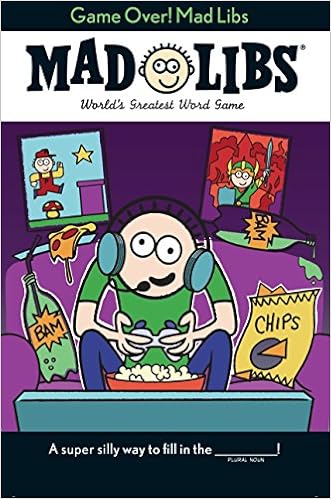
Game Over! Mad Libs: World's Greatest Word Game
Category: Books
About the Author Brandon T. Snider is a gamer and the author of many books for children. He lives in New York City.
Features: Mad Libs is the world’s greatest word game and the perfect gift or activity for anyone who likes to laugh! Write in the missing words on each page to create your own hilariously funny stories all about gaming! | Oh no! My Xbox has the red ring of NOUN! With 21 “fill-in-the-blank” stories about ridiculous Minecraft worlds, epic Wii Sports matches, and setting unbeatable high scores, | Game Over! Mad Libs | has something for every gamer. Play alone, in a group, or at Bowser's Castle! Mad Libs are a fun family activity recommended for ages 8 to NUMBER. | Game Over! Mad Libs | includes:- Silly stories: 21 "fill-in-the-blank" stories all about gaming!- Language arts practice: Mad Libs are a great way to build reading comprehension and grammar skills.-  Fun With Friends: each story is a chance for friends to work together to create unique stories!